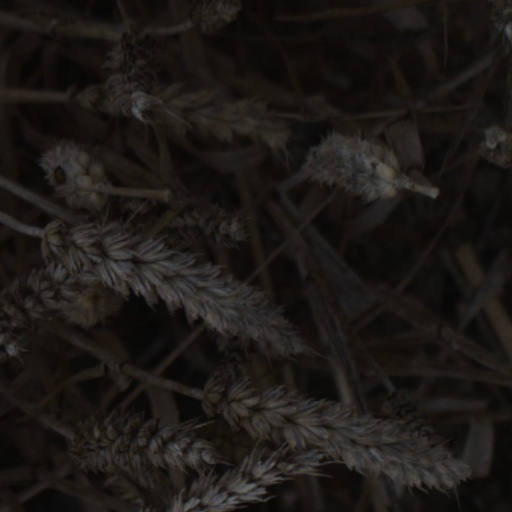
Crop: wheat